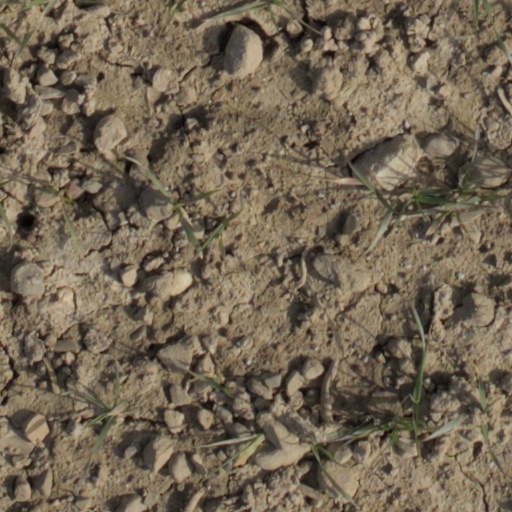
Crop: wheat